Why Sailors Go Wrong

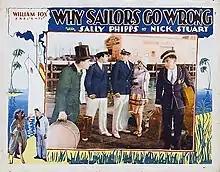
Lobby card

Why Sailors Go Wrong is a 1928 American silent comedy film directed by Henry Lehrman and written by Randall Faye and Delos Sutherland. The film stars Sammy Cohen, Ted McNamara, Sally Phipps, Nick Stuart, E. H. Calvert, and Carl Miller. The film was released on March 25, 1928, by Fox Film Corporation.